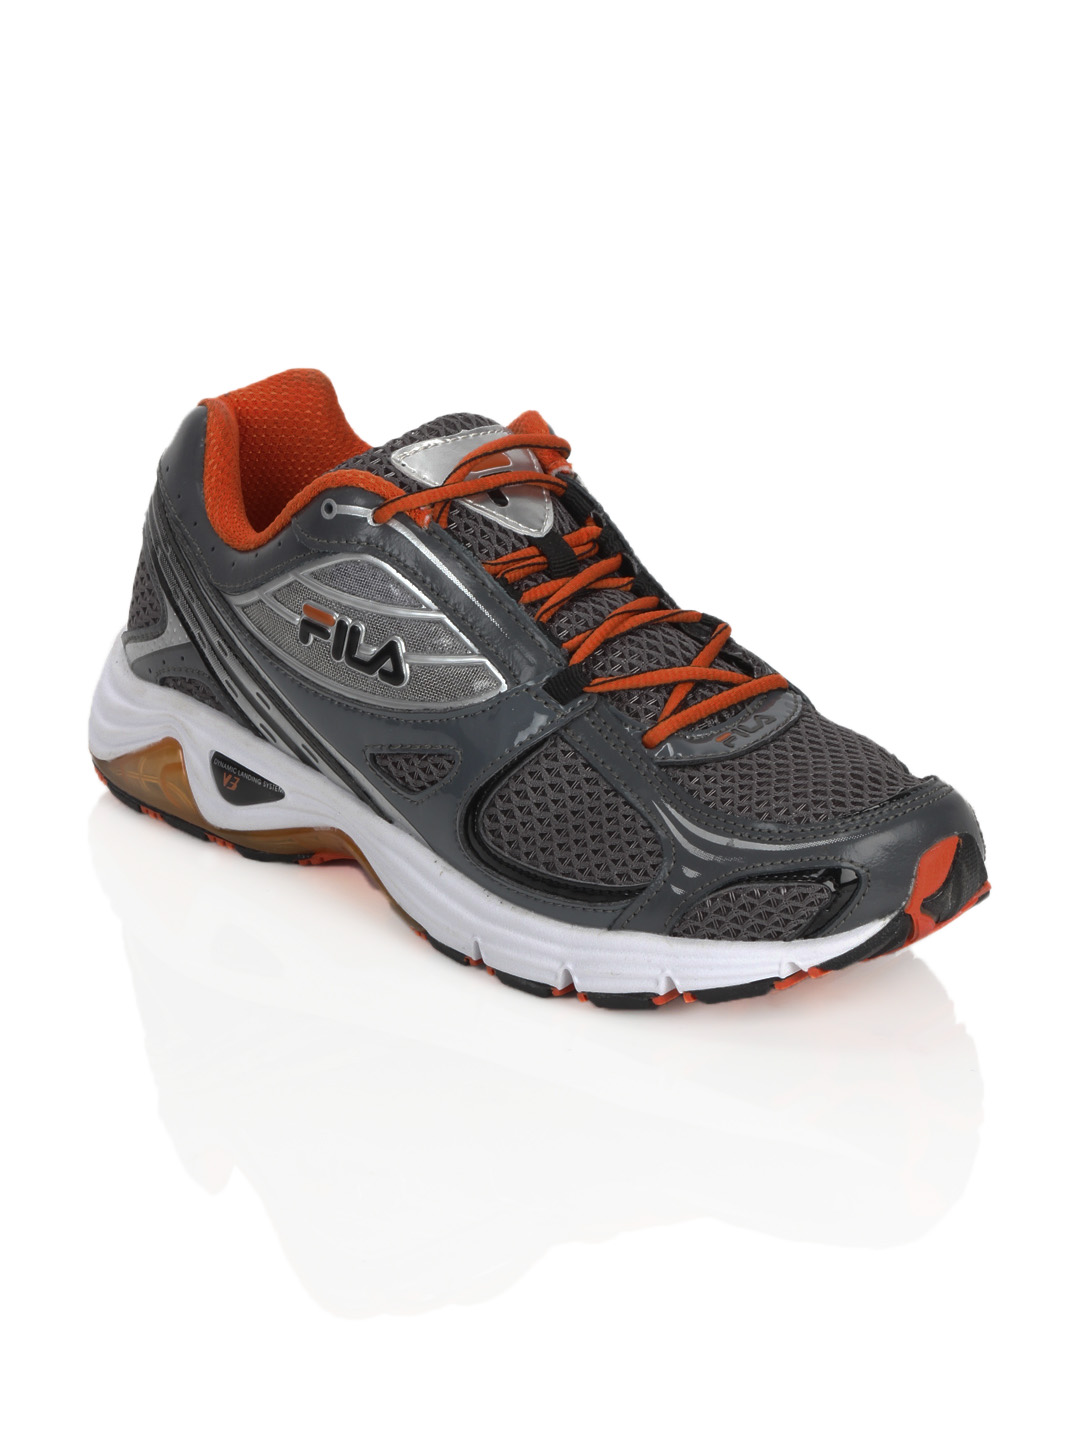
Fila Men DLS Temporal Grey Sports Shoes
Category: Footwear / Shoes / Sports Shoes
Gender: Men
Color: Grey
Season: Fall 2012
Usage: Sports